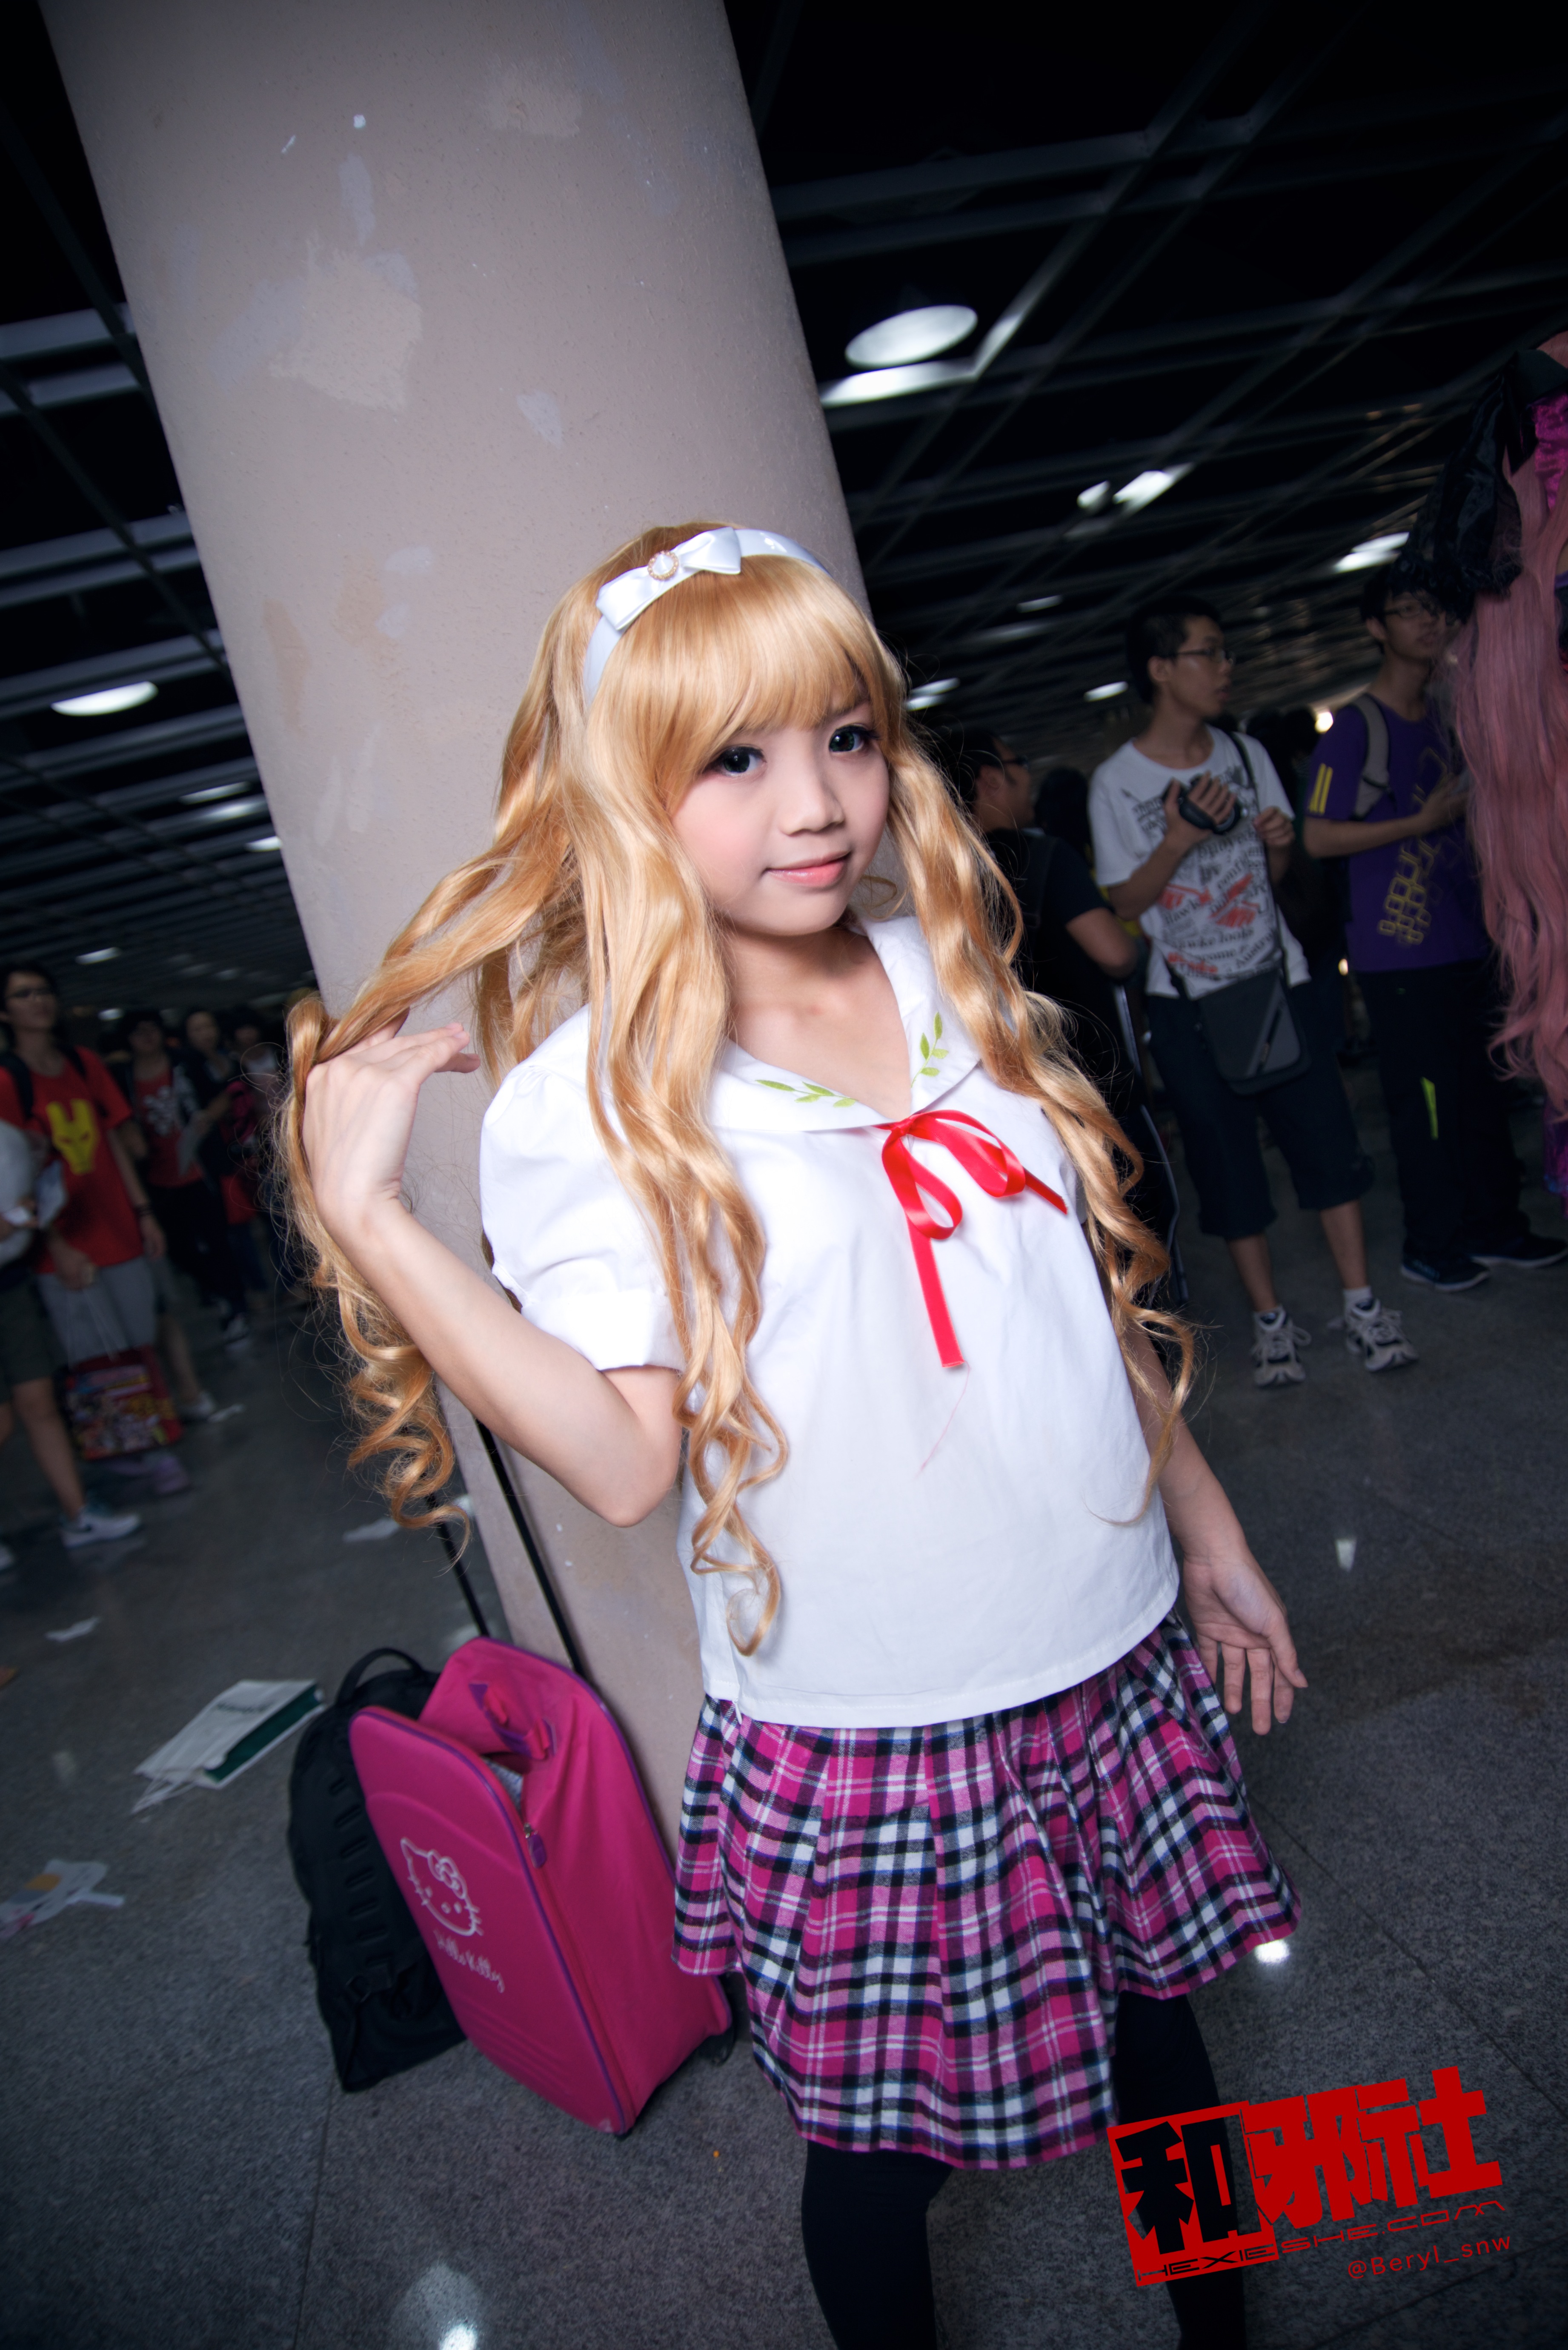
girl, cute, model, fashion, clothing, cosplay, girls, canton, blond, costume, china, anime, comic, comiccon, guangzhou, acg, cos, nightclub, fashion show